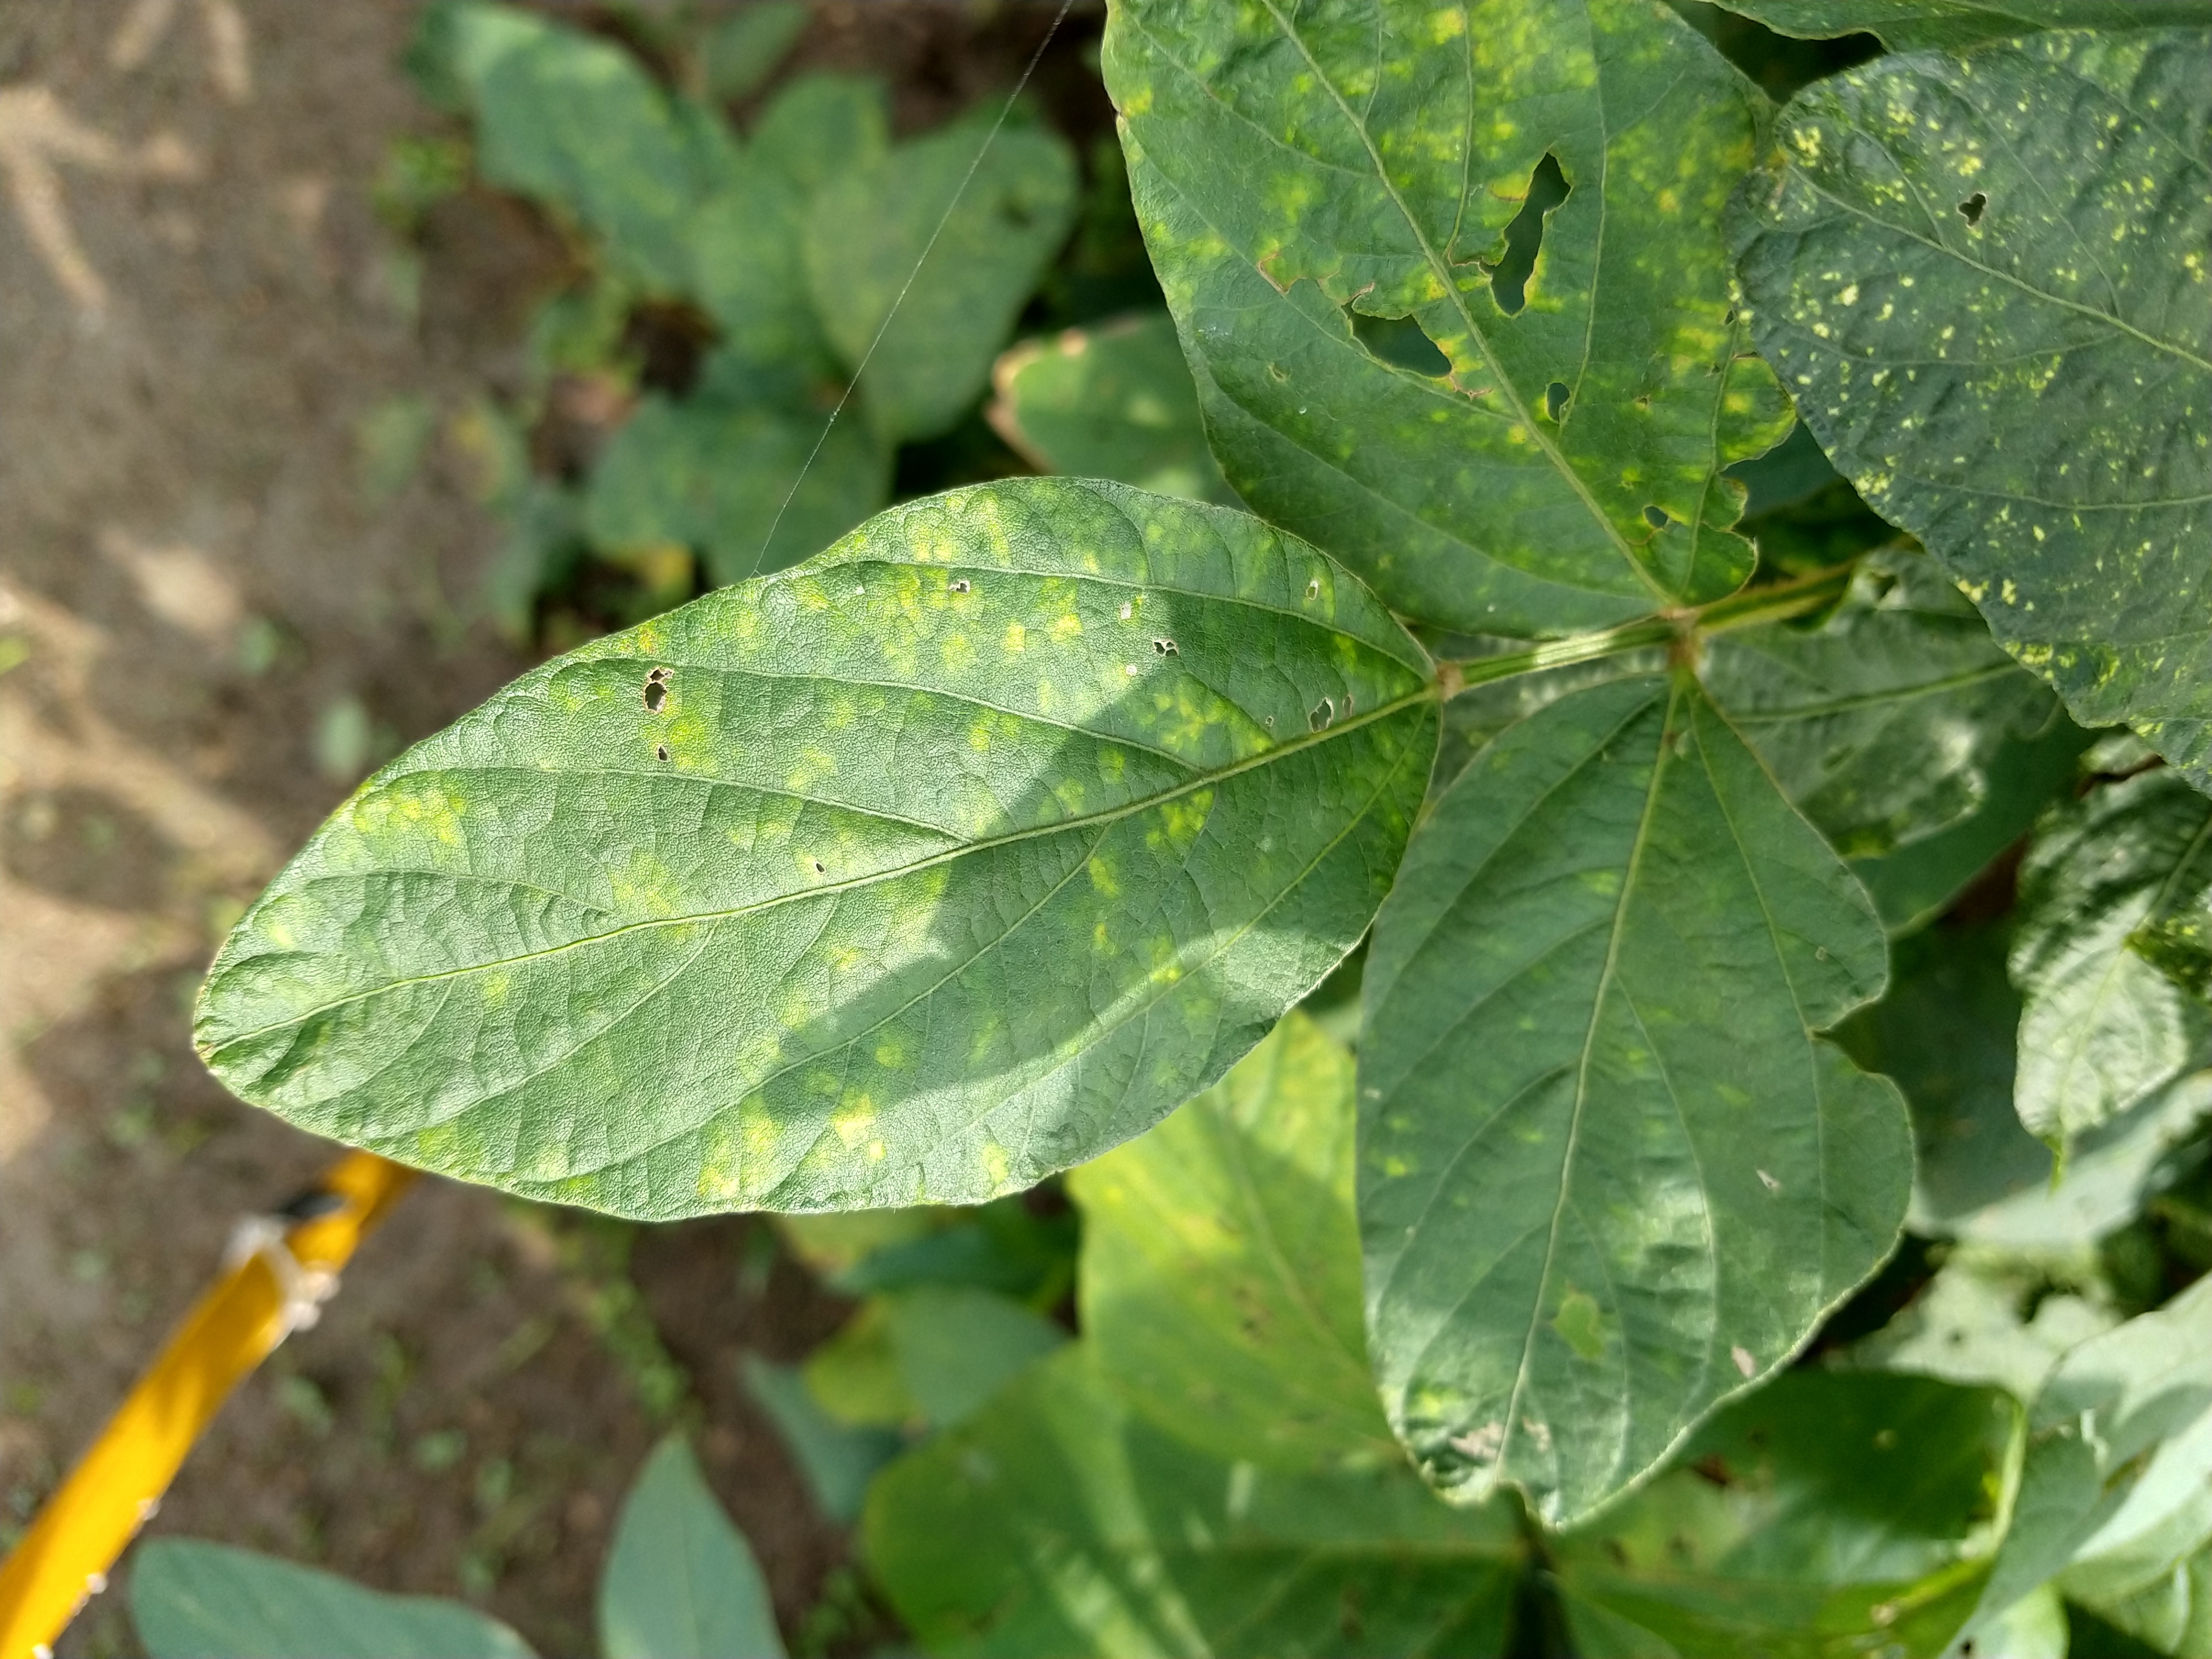
Label: Disease